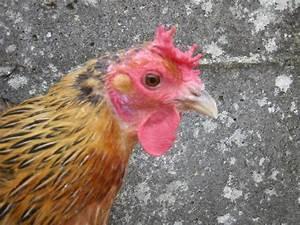
chicken